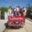
Label: pickup_truck